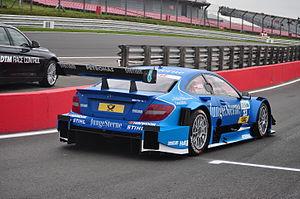
Roberto Merhi Muntan, né le 22 mars 1991 à Castelló de la Plana, est un pilote automobile espagnol. Il participe en 2018 au championnat de Formule 2 avec l'écurie espagnole Campos Racing.